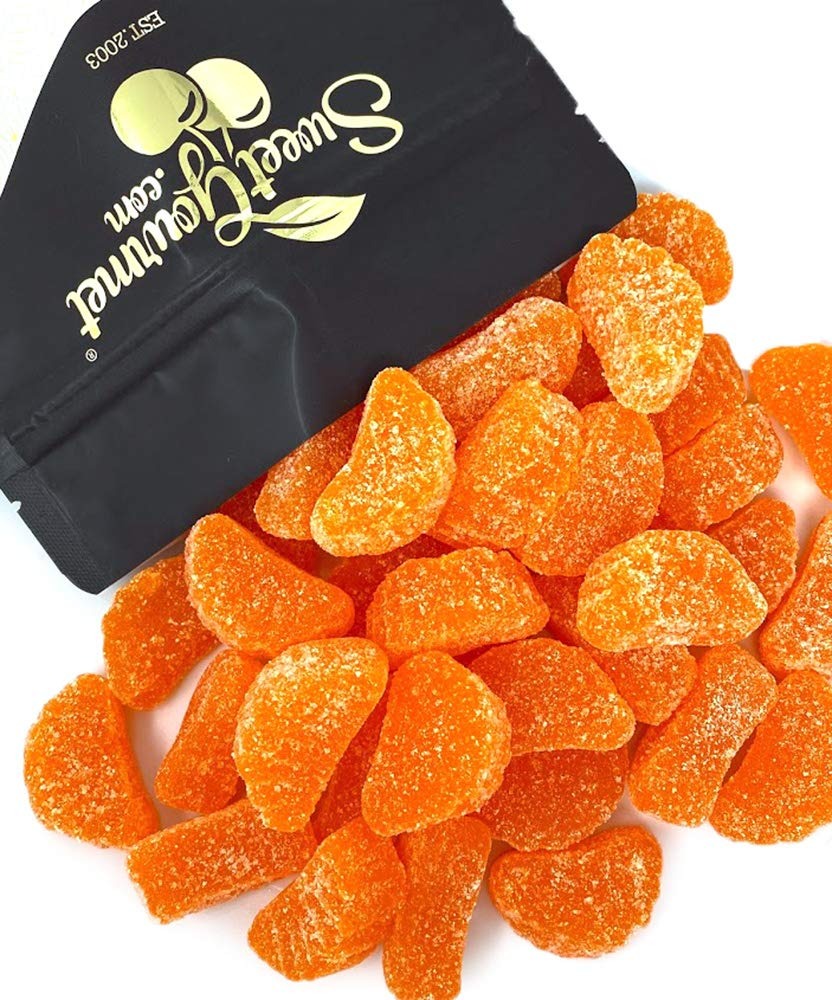
Item Name: SweetGourmet Orange Fruit Slices | Bulk Jelly Candy | 2.5 Pounds
Bullet Point 1: Net Wt.: 40oz. Packed in resealable Zip-Lock Stand Up Pouches.
Bullet Point 2: There's no peeling involved to get to these juicy orange slices! These gummies are sanded with sugar and have a fresh orange taste.
Bullet Point 3: Approximately 30 pieces per pound | Unwrapped
Bullet Point 4: These chewy fruit slices are so moist and delicious.
Bullet Point 5: Store at room temperature for up to 1 year.
Product Description: There's no peeling involved to get to these juicy orange slices! These gummies are sanded with sugar and have a fresh orange taste.
Value: 40.0
Unit: Ounce

Price: 12.99